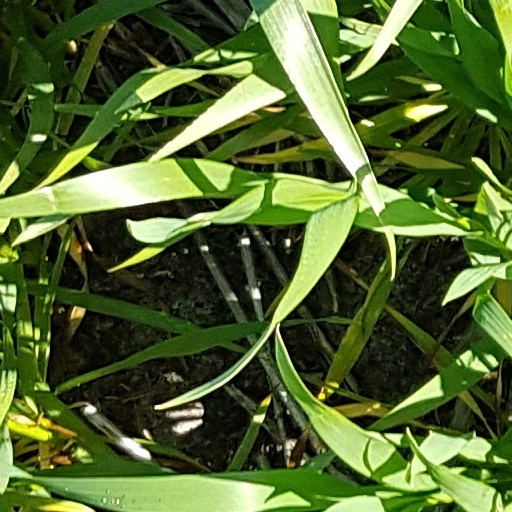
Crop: wheat